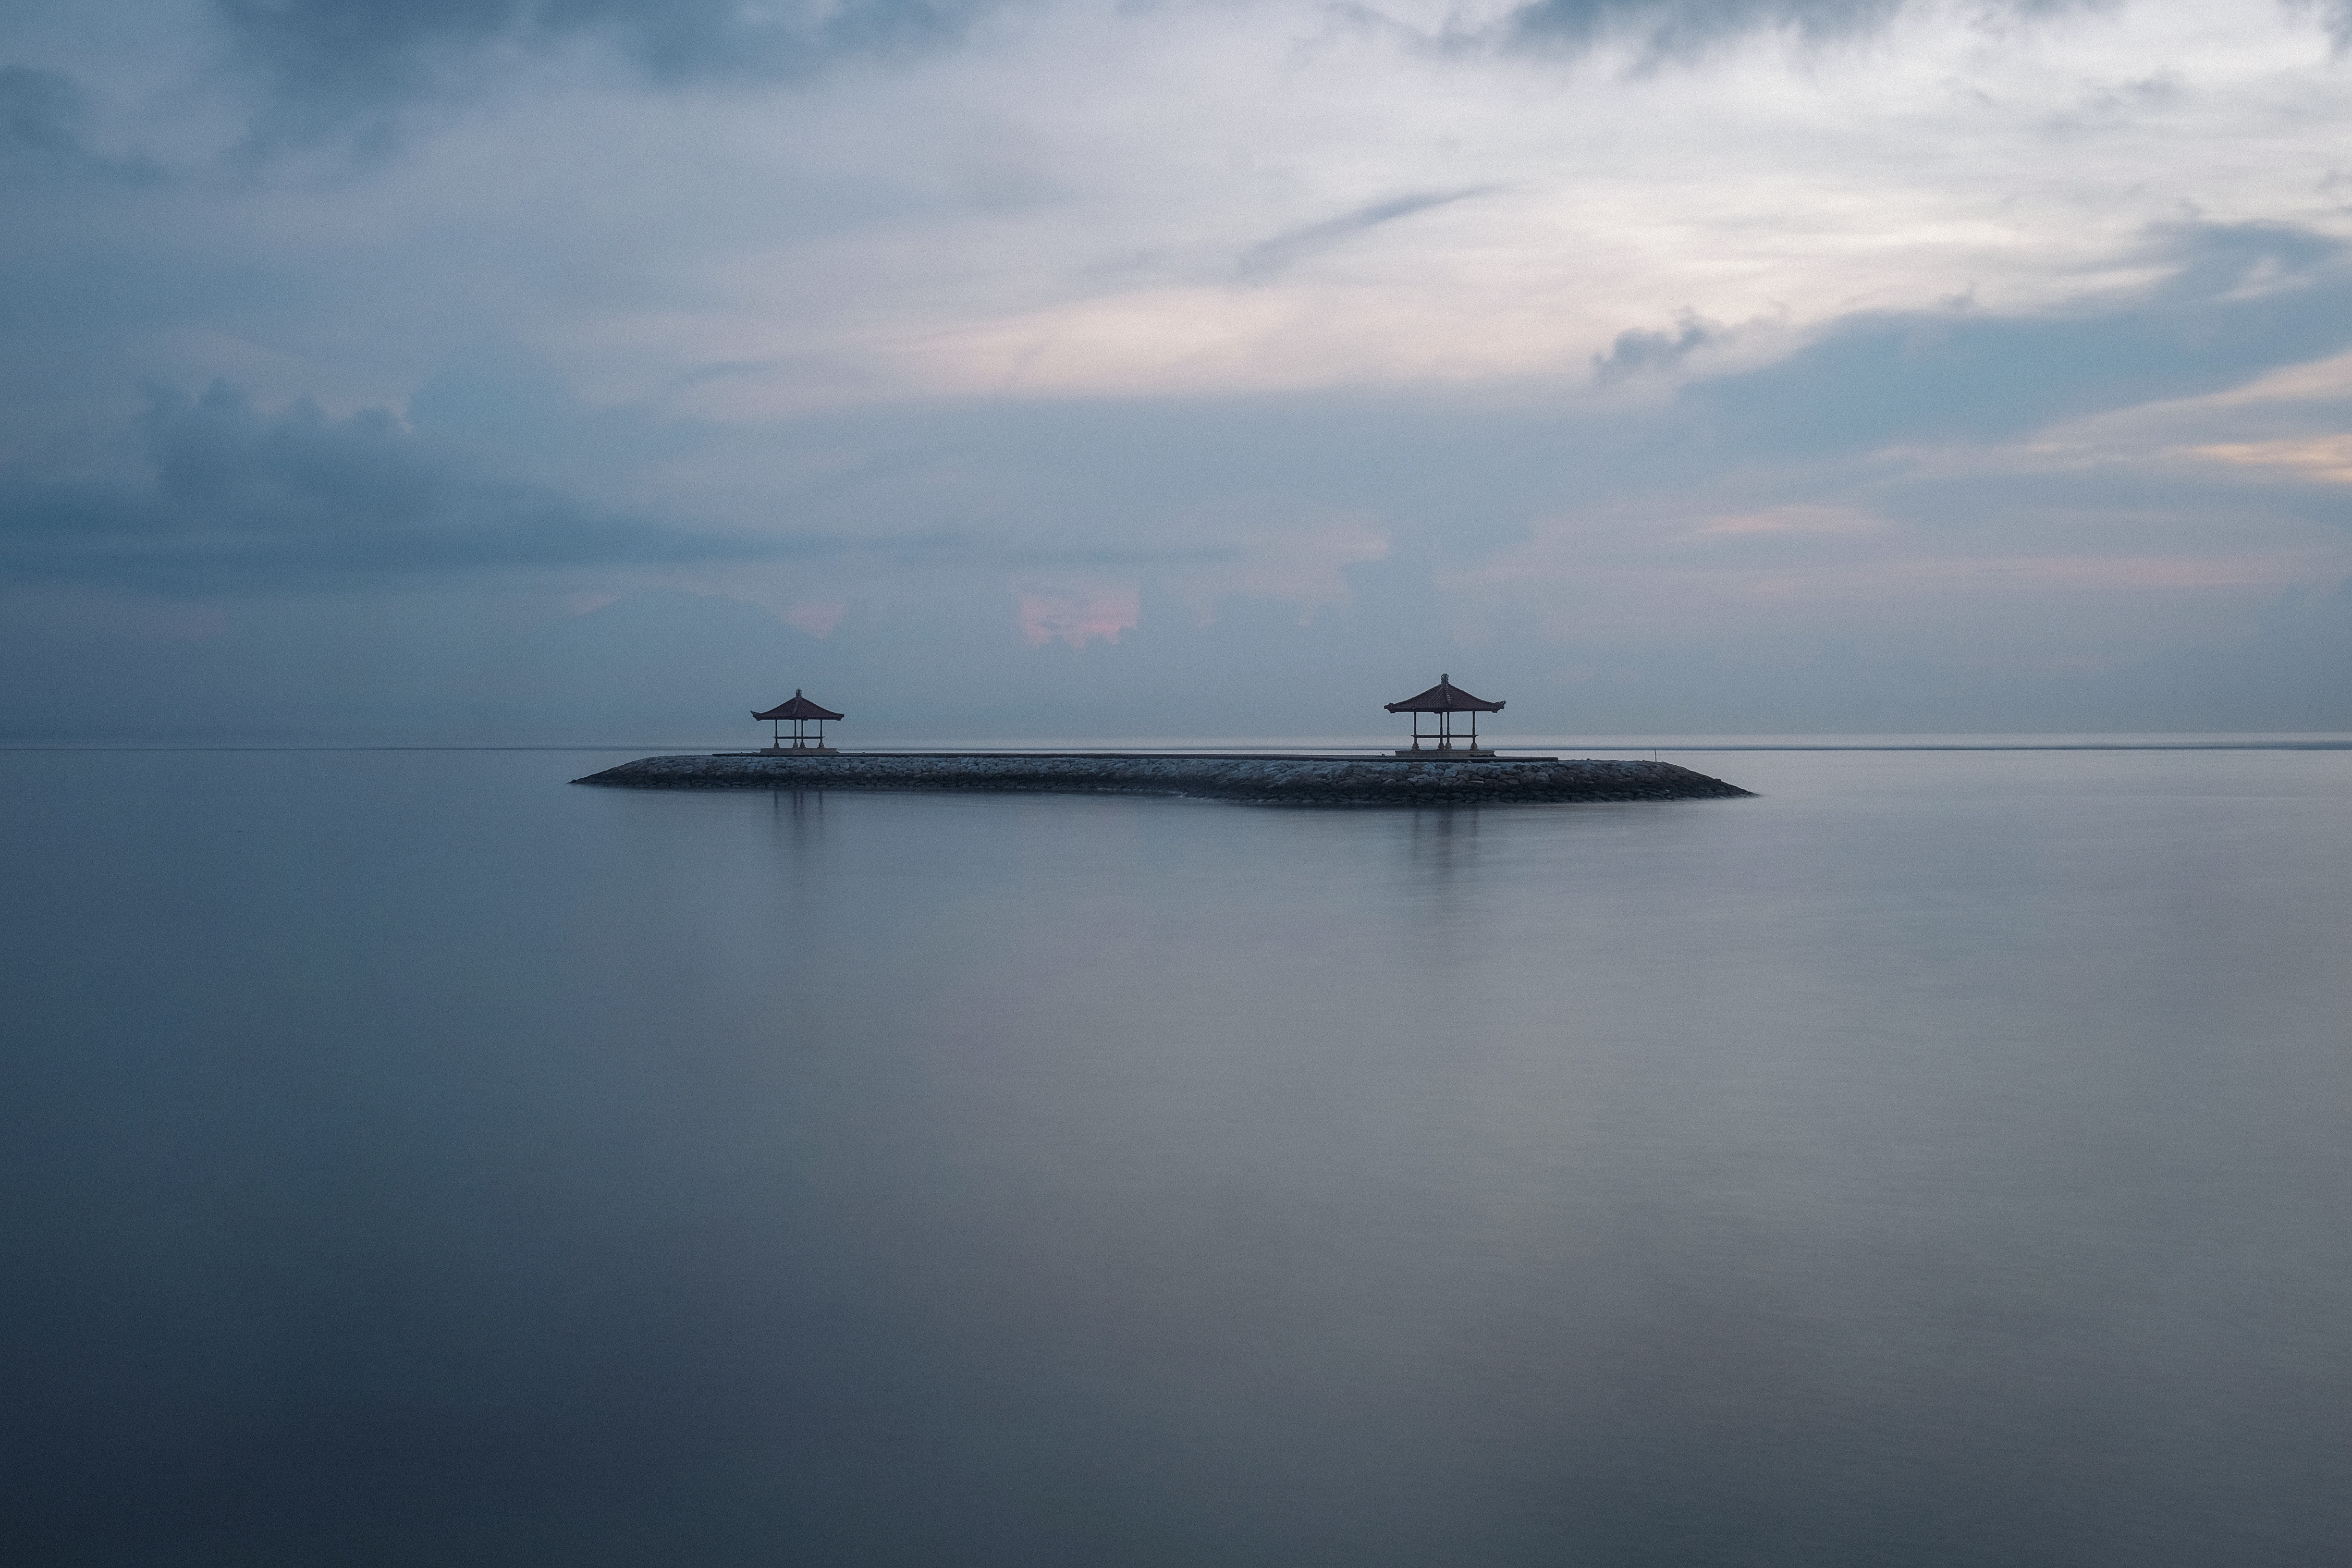
sea, coast, ocean, horizon, cloud, boat, lake, dusk, reflection, vehicle, bay, boating, watercraft, loch, atmospheric phenomenon